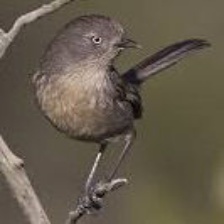
Species: WRENTIT
Scientific name: CHAMAEA FASCIATA